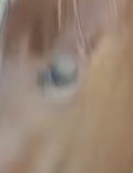
Face region: eyes (orbital_tightening_and_eye_area)
Pain indicator: moderately_present